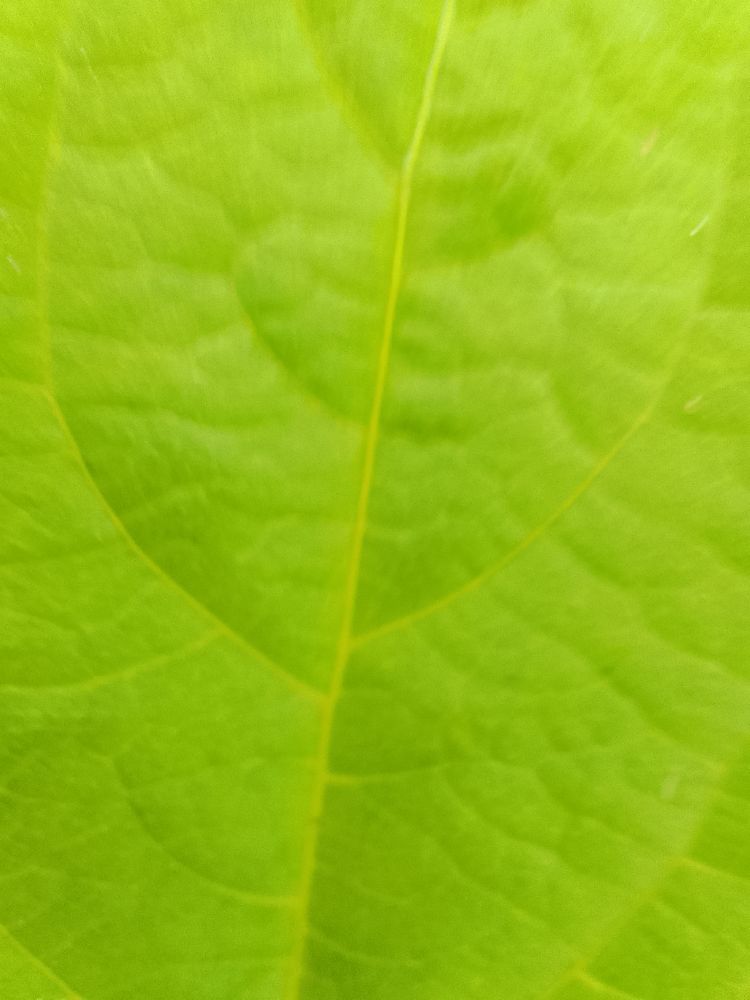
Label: healthy